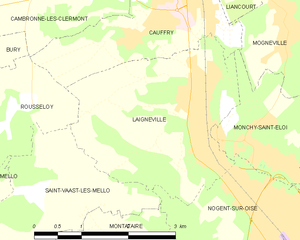
Laigneville est une commune française située dans le département de l'Oise en région Hauts-de-France. Ses habitants sont appelés les Laignevillois et les Laignevilloises.